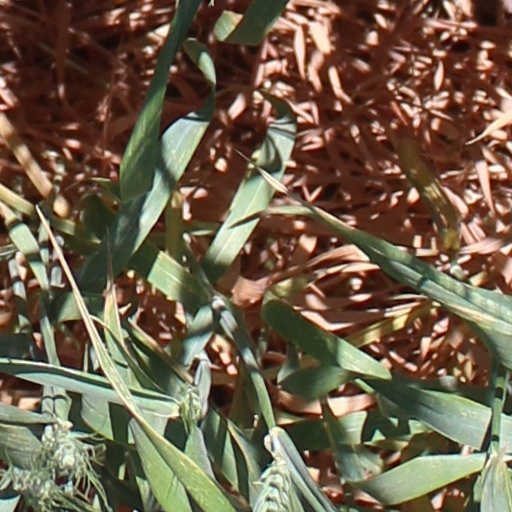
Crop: wheat